Don Johnson (sports executive)

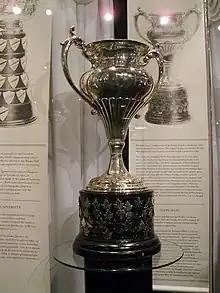
Silver bowl trophy with two large handles, mounted on a black plinth

Johnson and the NAHA hosted the 1970 CAHA general meeting in St. John's, which focused on Canada's possible return to international competition at the Ice Hockey World Championships and in ice hockey at the Olympic Games. The CAHA also discussed having the Allan Cup finals as a tournament format located in one host location, which was supported by Johnson and the NAHA. At the same meeting, he was elected vice-president of the CAHA in charge of senior and intermediate hockey and served in the same position until 1973.